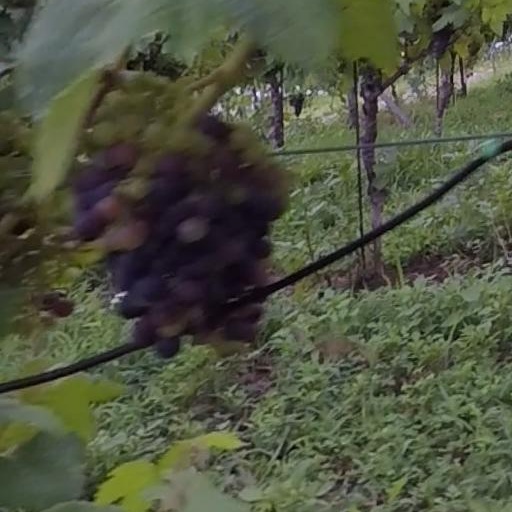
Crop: grape